Álmos

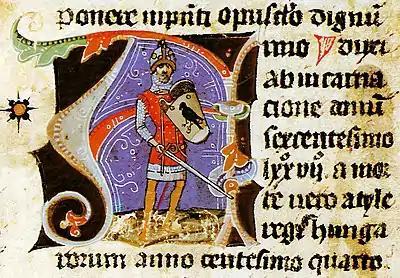
Álmos depicted in the "Illuminated Chronicle"

Álmos, also Almos or Almus ( 820 – 895), was—according to the uniform account of Hungarian chronicles—the first head of the "loose federation" of the Hungarian tribes from around 850. Whether he was the sacred ruler ("kende") of the Hungarians or their military leader "(gyula)" is subject to scholarly debate. According to Constantine Porphyrogenitus, he accepted the Khazar khagan's suzerainty in the first decade of his reign, but the Hungarians acted independently of the Khazars from around 860. The 14th-century "Illuminated Chronicle" narrates that he was murdered in Transylvania at the beginning of the Hungarian conquest of the Carpathian Basin around 895.